Dust astronomy

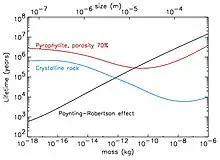
Comparison of collisional lifetimes of interplanetary dust with Pointing-Robertson lifetime at 1 AU.

As a result of the conservation of angular momentum, the collapsing nebula spins faster and flattens into a protoplanetary disk spanning tens to hundreds of astronomical units (AU) in diameter. Throughout the collapse, the cloud's density escalates towards the center, leading to increased temperatures due to gravitational contraction.